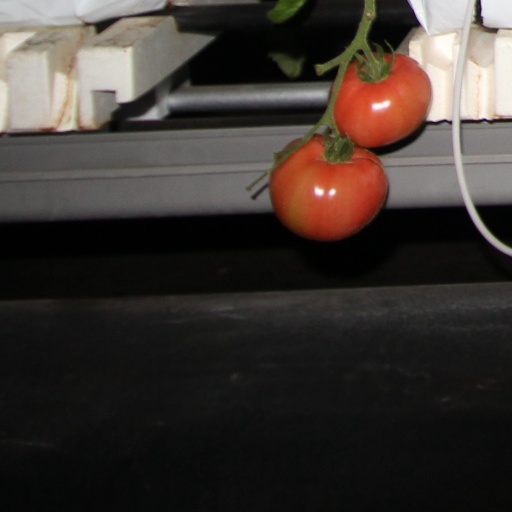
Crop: tomato